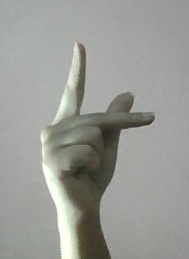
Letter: dha